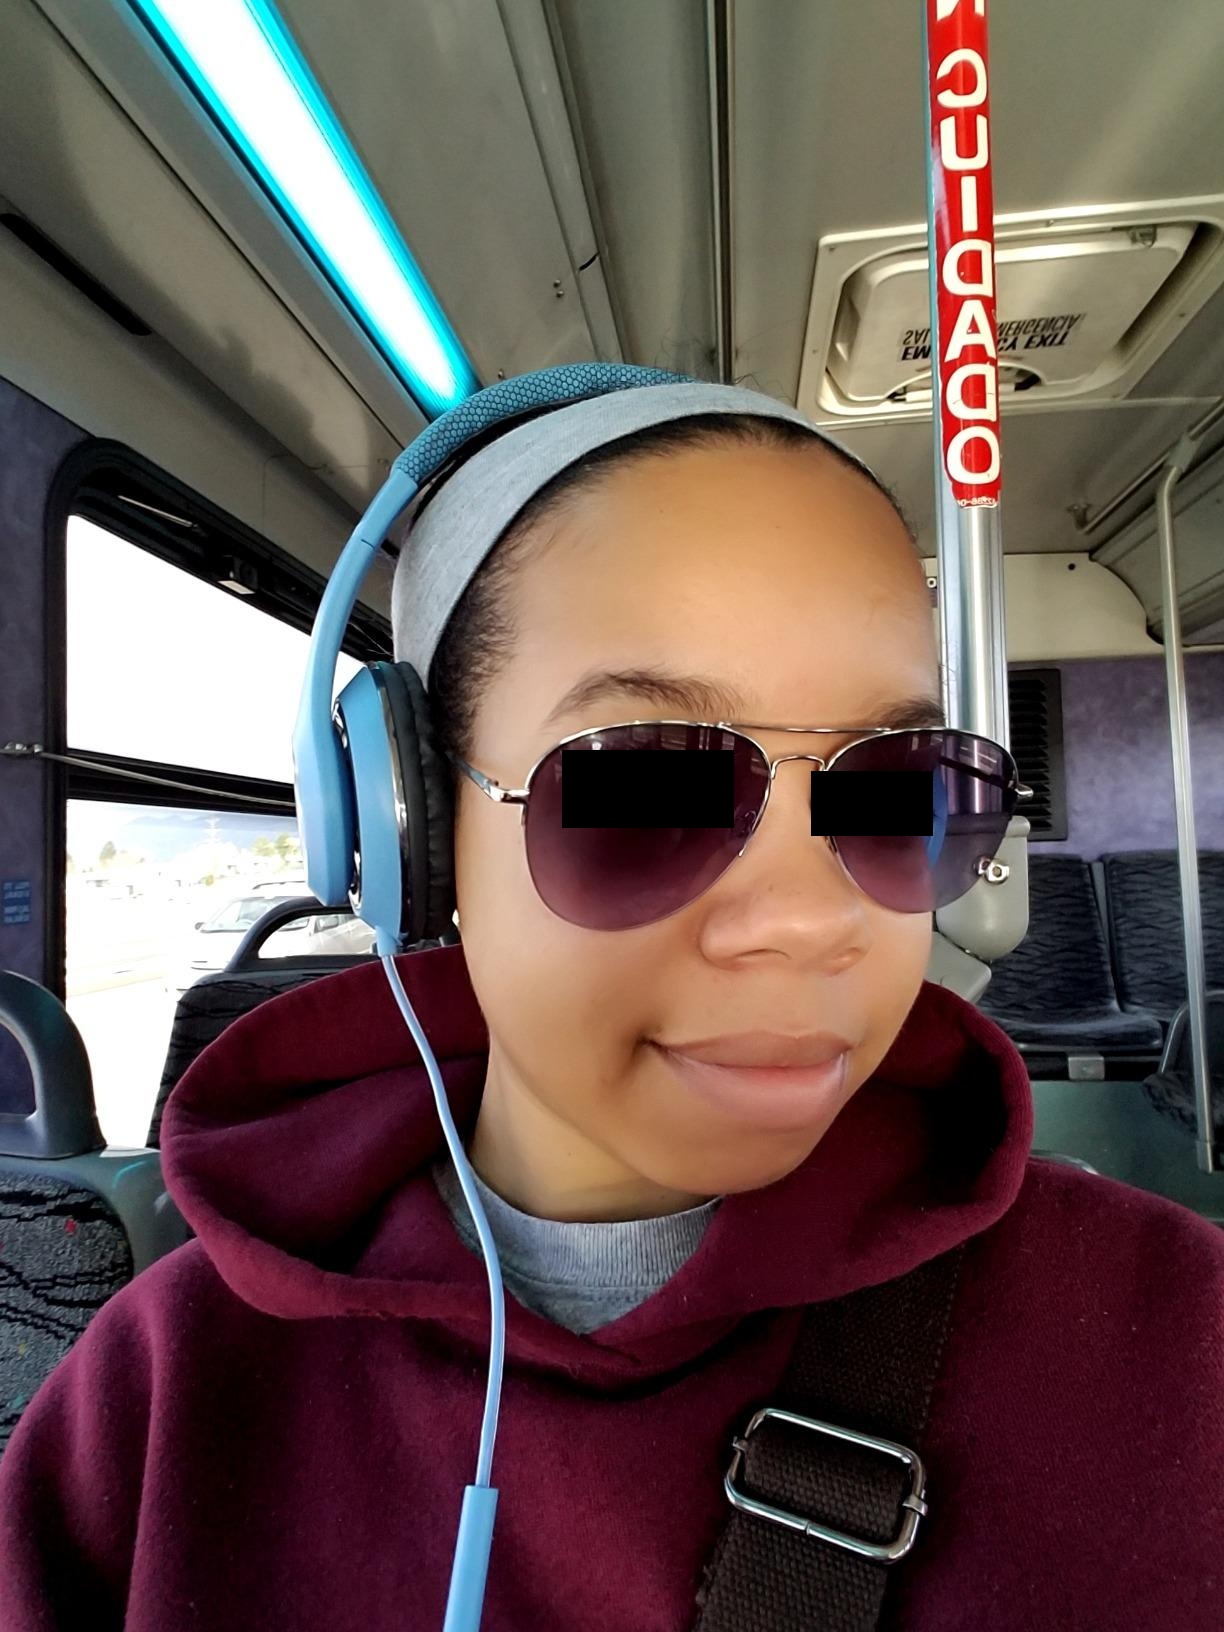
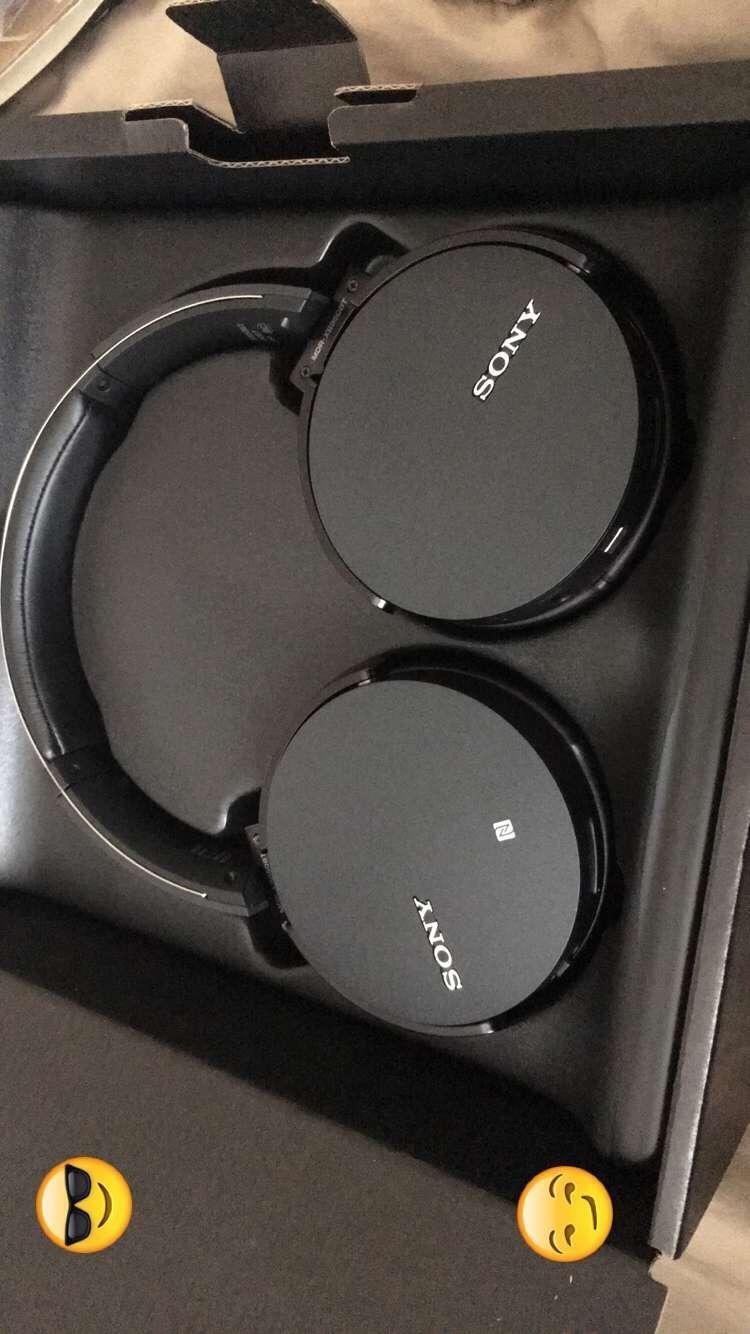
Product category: headphones
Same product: no